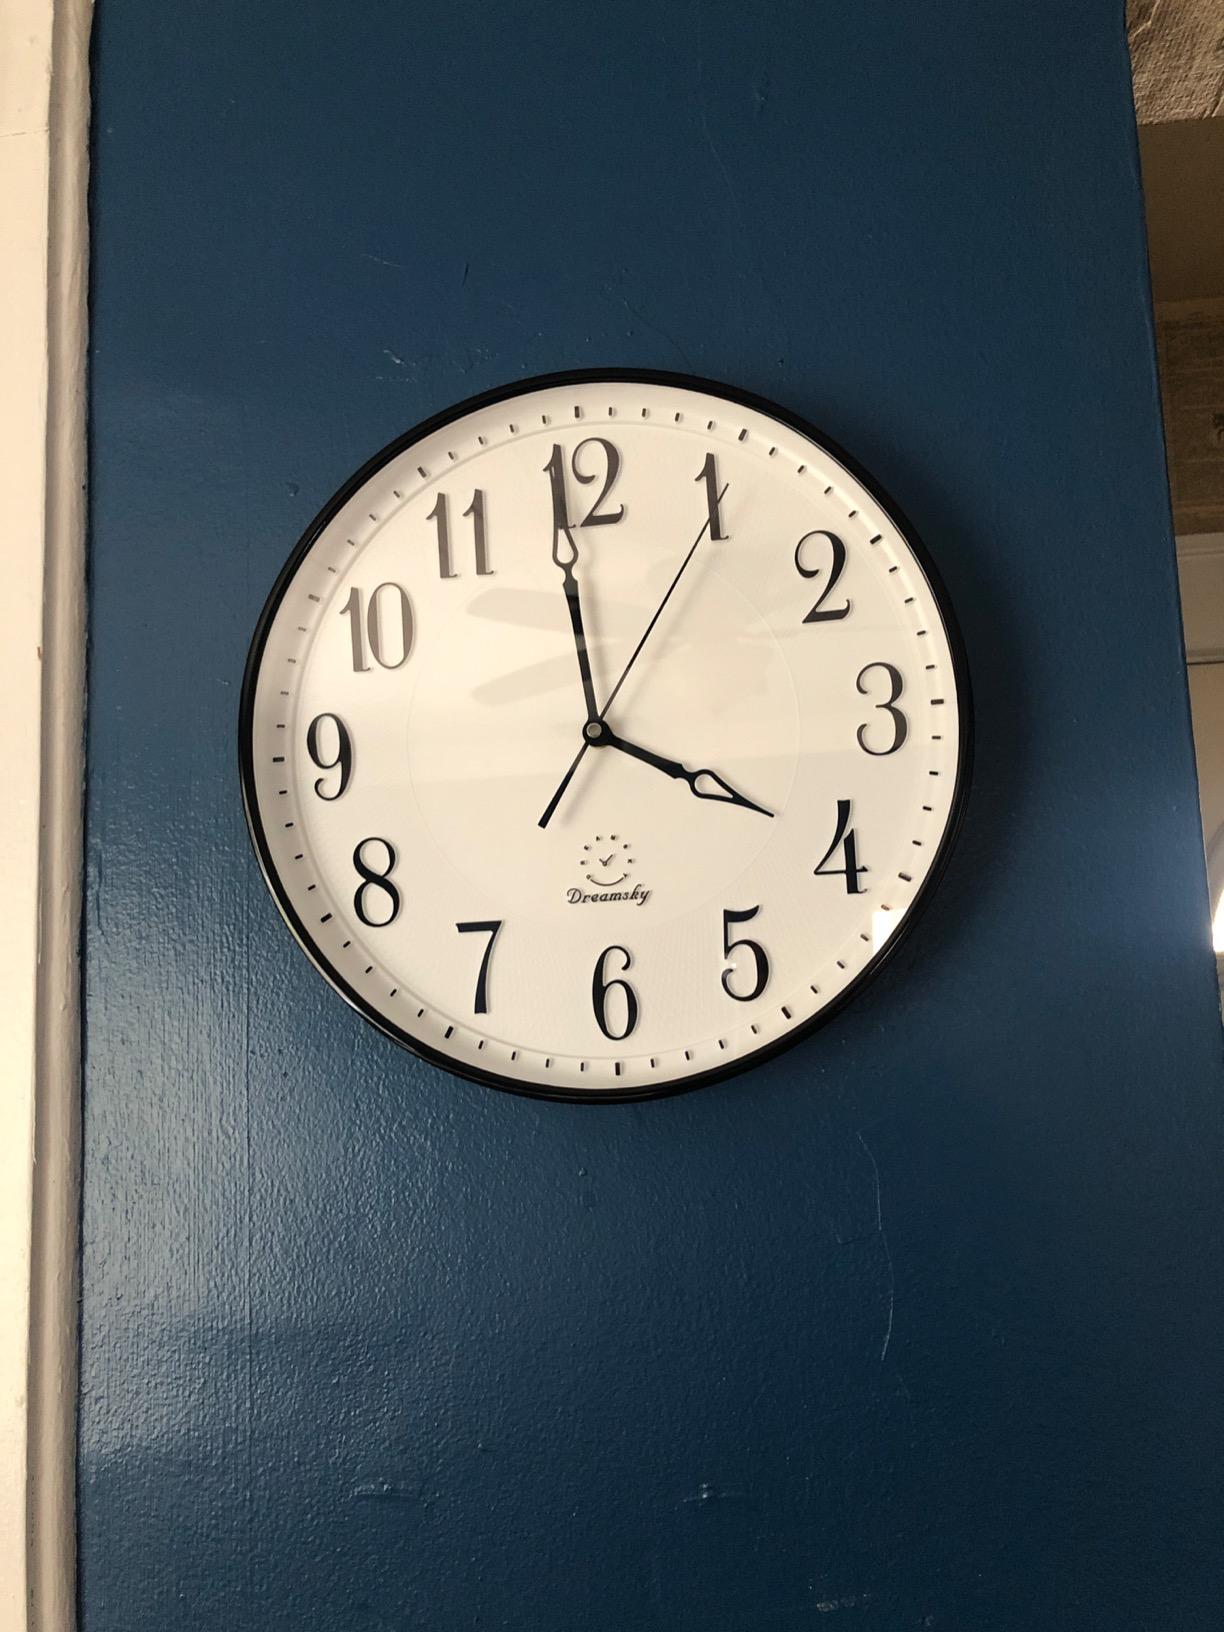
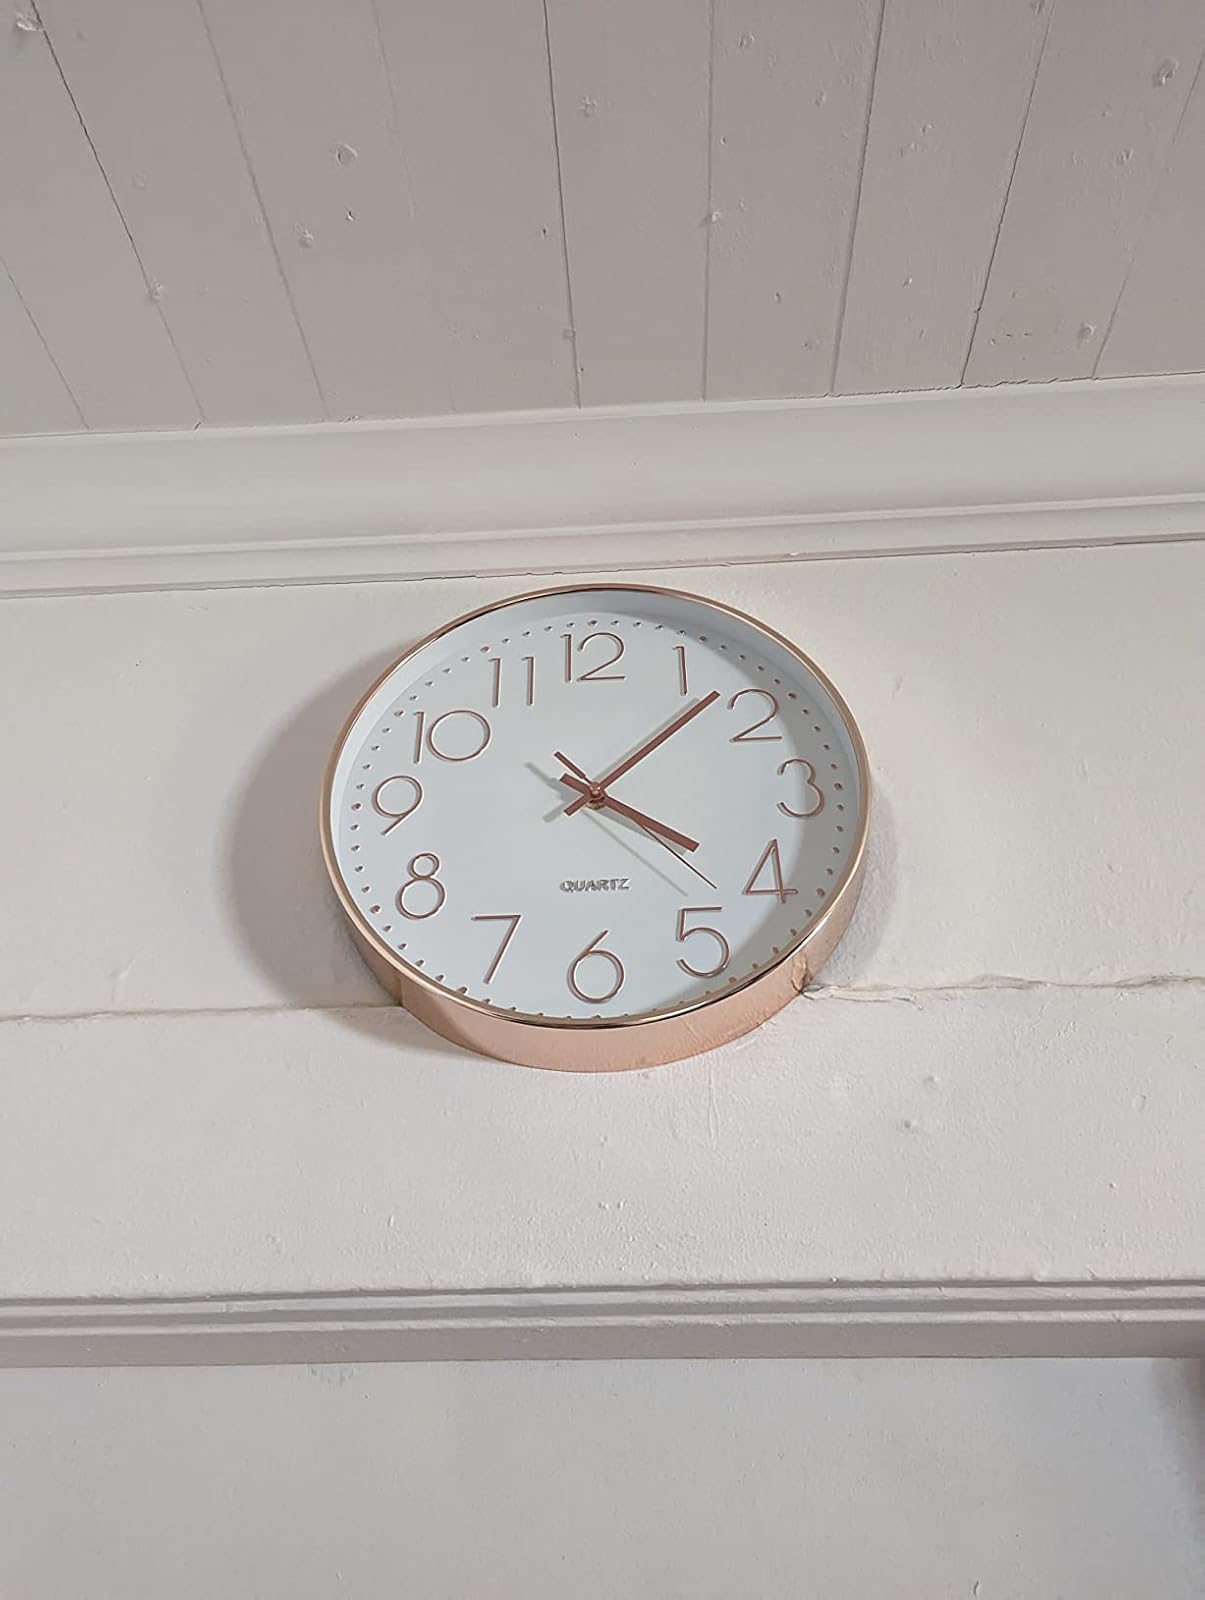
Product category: clock
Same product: no